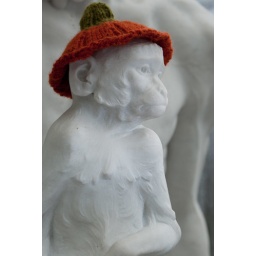
Taken in the Botanical Gardens in Glasgow, A very cute marble monkey that someone had decided to keep warm lol..